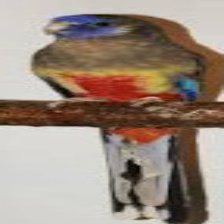
Species: EASTERN BLUEBONNET
Scientific name: NORTHIELLA HAEMATOGASTER